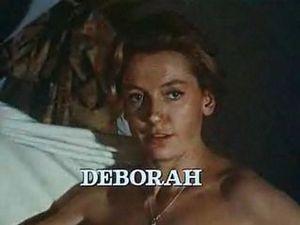
Horizons sans frontières est un film américano-australo-britannique réalisé par Fred Zinnemann, sorti en 1960.
Deborah Kerr est une danseuse et actrice écossaise qui, après des débuts prometteurs au Royaume-Uni pendant la guerre, devint dans les années 1950 l'une des plus grandes stars de Hollywood.